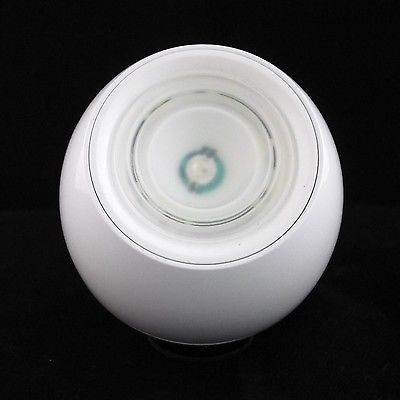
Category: lamp